Wangjing (Beijing)

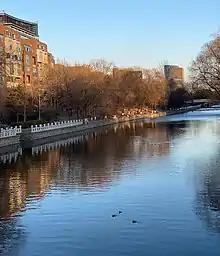
Beixiao River in Winter

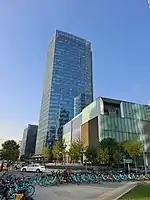

Wangjing area mainly features plain topography. In the north, the Beixiao River runs from west to east. There are mounds in the east which are probably the Wangjing Dun that was used for military affairs in the Ming dynasty. On the west and south, there are more than ten connected parks and green spaces.